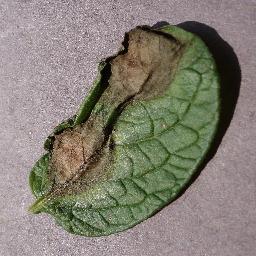
Label: Potato___Late_blight